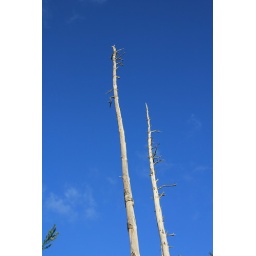
Just liked the white dead trees against the awesome blue sky we had today.